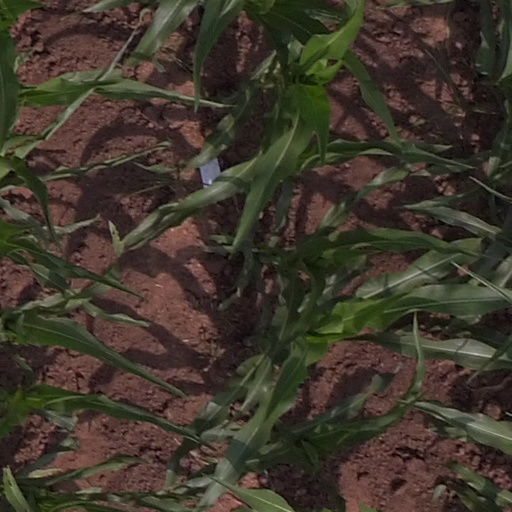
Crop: maize; corn